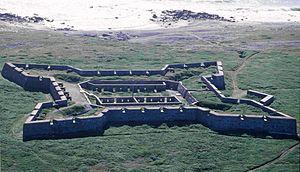
Voici la liste des lieux historiques nationaux du Canada situé au Manitoba. En mai 2012, on compte 57 lieux historiques nationaux au Manitoba, dont neuf sont administrés par Parcs Canada. À ce nombre, il faut ajouter aussi trois sites qui ont perdu leur désignation.
Cet article traite des événements qui se sont produits durant l'année 1732 au Canada.
Churchill est une ville du Manitoba, située au bord de la baie d'Hudson à l'embouchure de la rivière Churchill. La population, qui était de 923 habitants en 2001, était descendue à 813 en 2011.